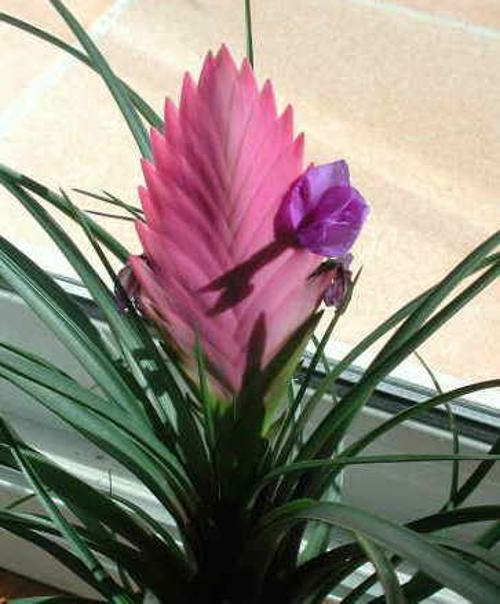
Flower: ball moss